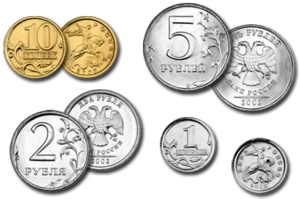
Russiske rubler
Rublen eller rubelen er møntenheden i Rusland og de to delvist anerkendte republikker Abkhasien og Sydossetien. Tidligere blev rublen brugt i det Russiske Kejserrige og Sovjetunionen før deres opløsninger. Hviderusland og Transnistrien bruger andre valutaer som også hedder rubler. En rubel er 100 kopek. ISO 4217-koden er RUB eller 643; den tidligere kode RUR or 810 henviser til den russiske rubel før pengeombytningen i 1998.